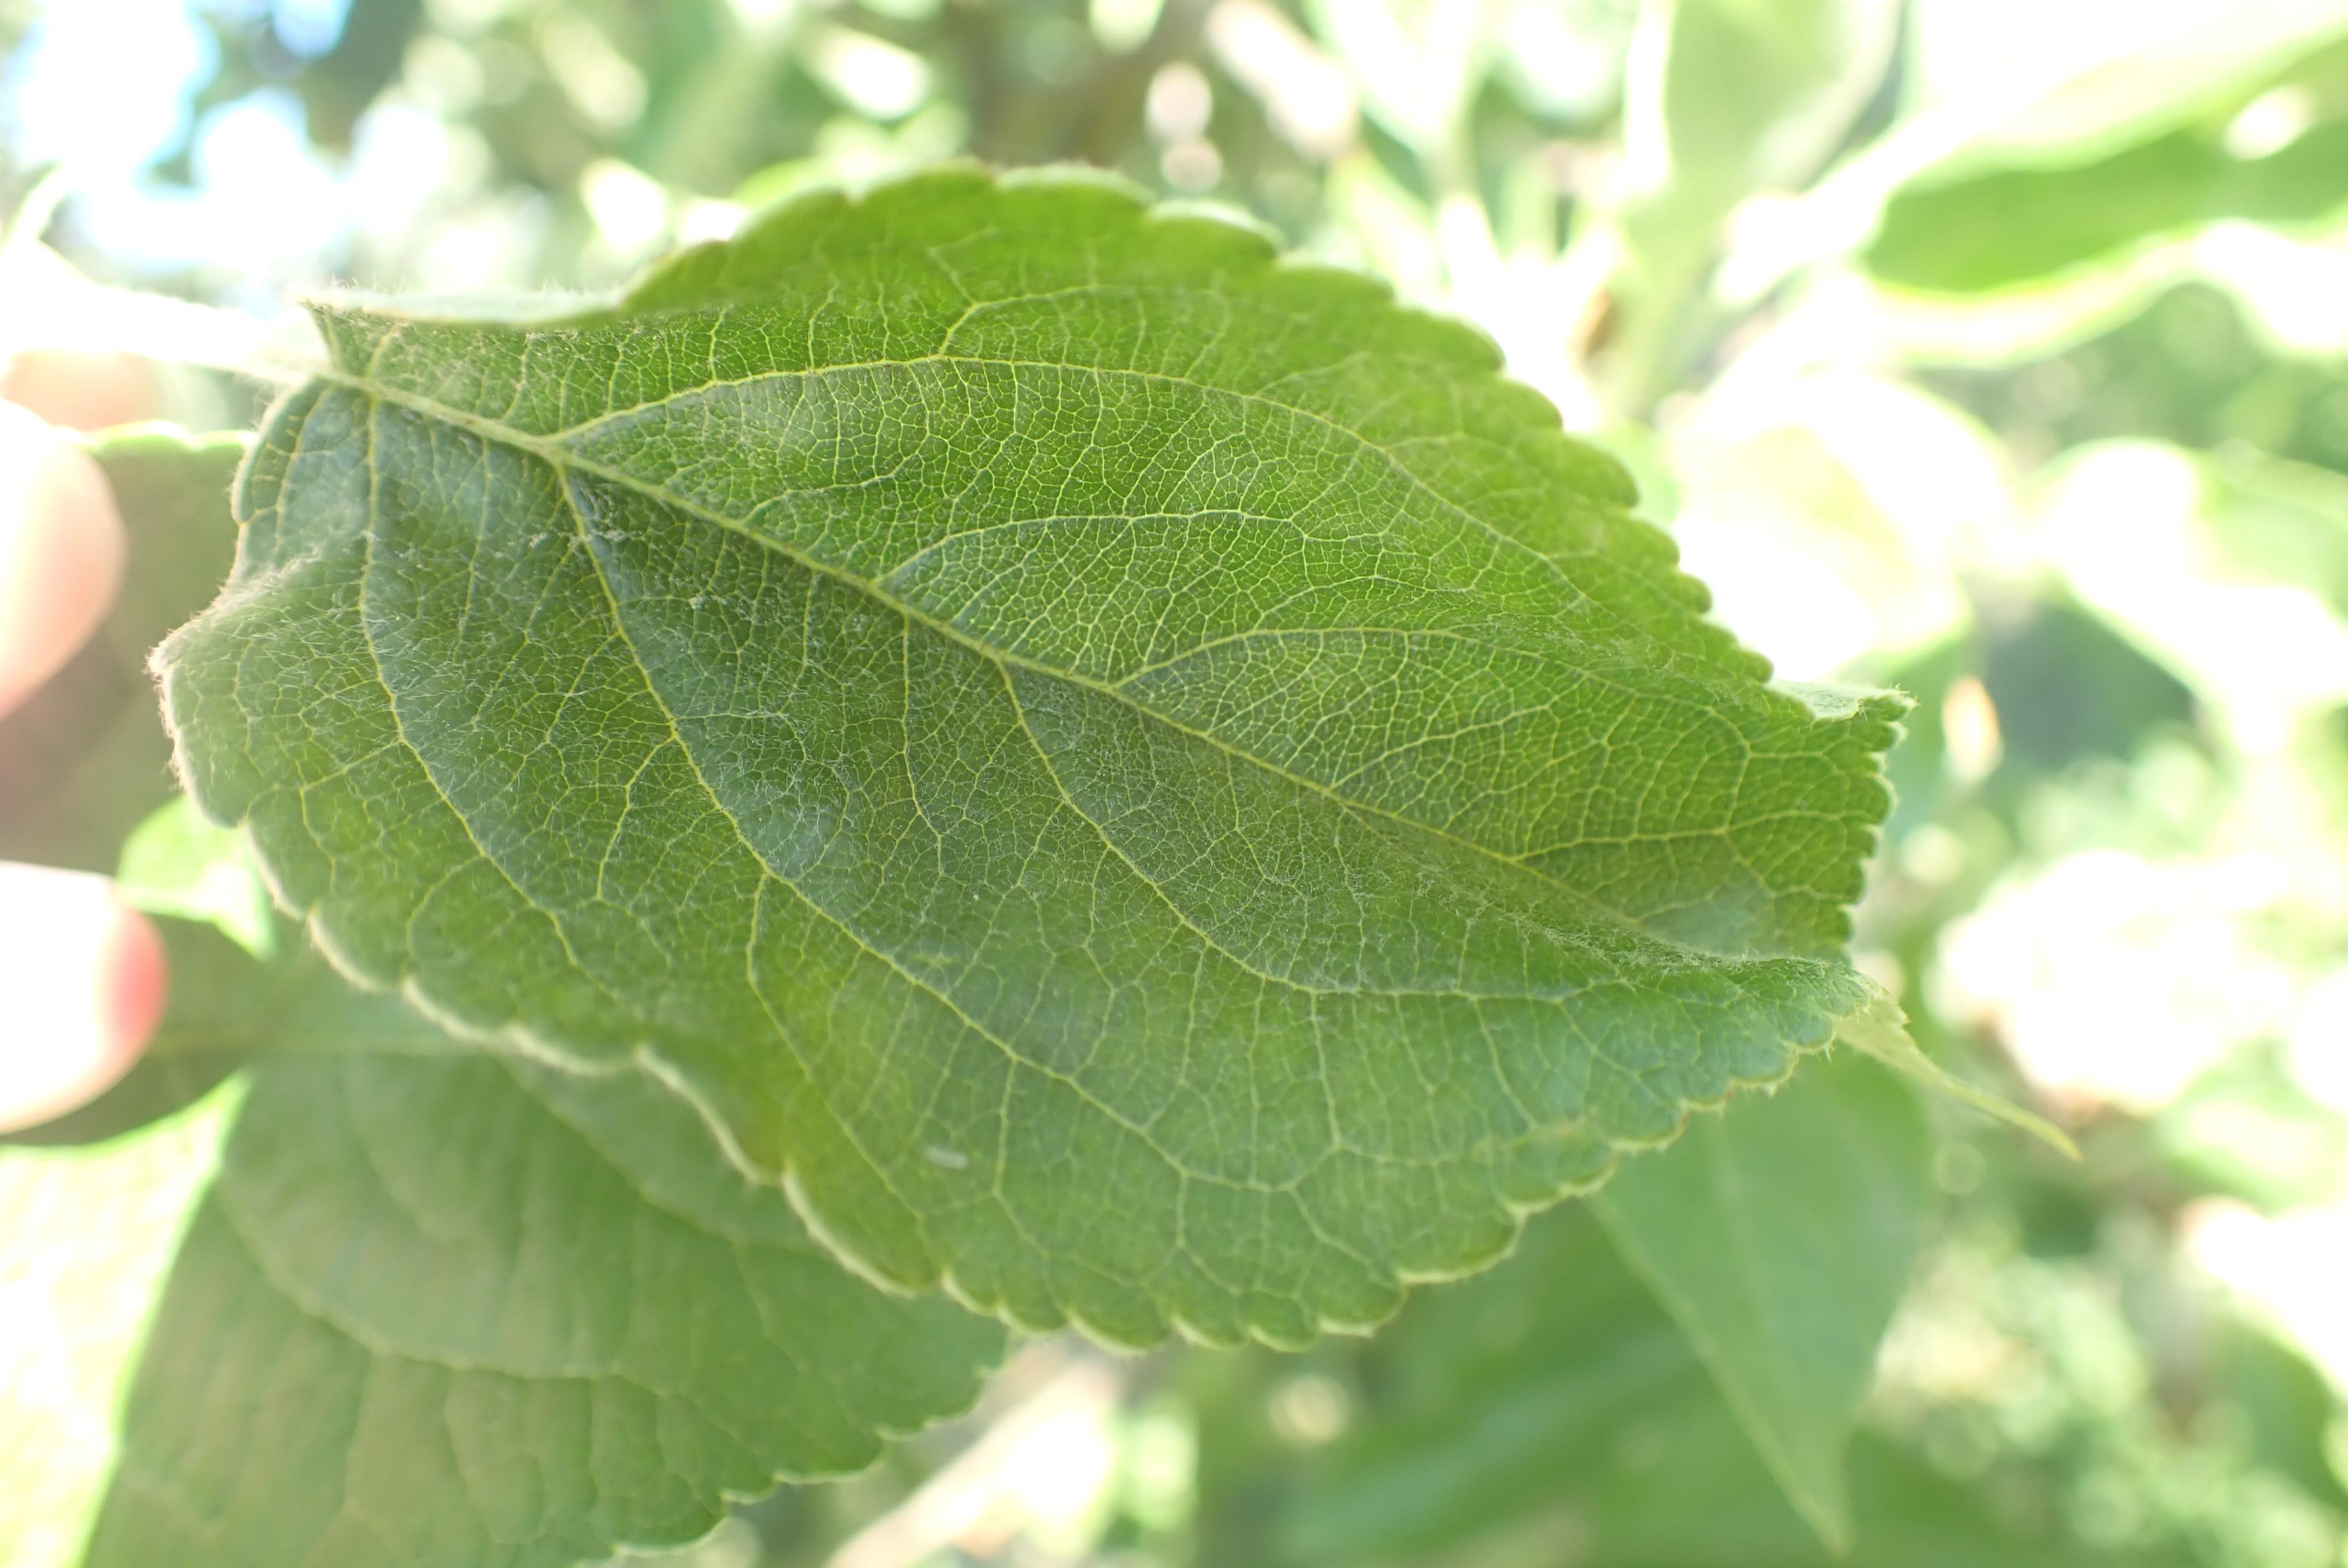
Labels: healthy